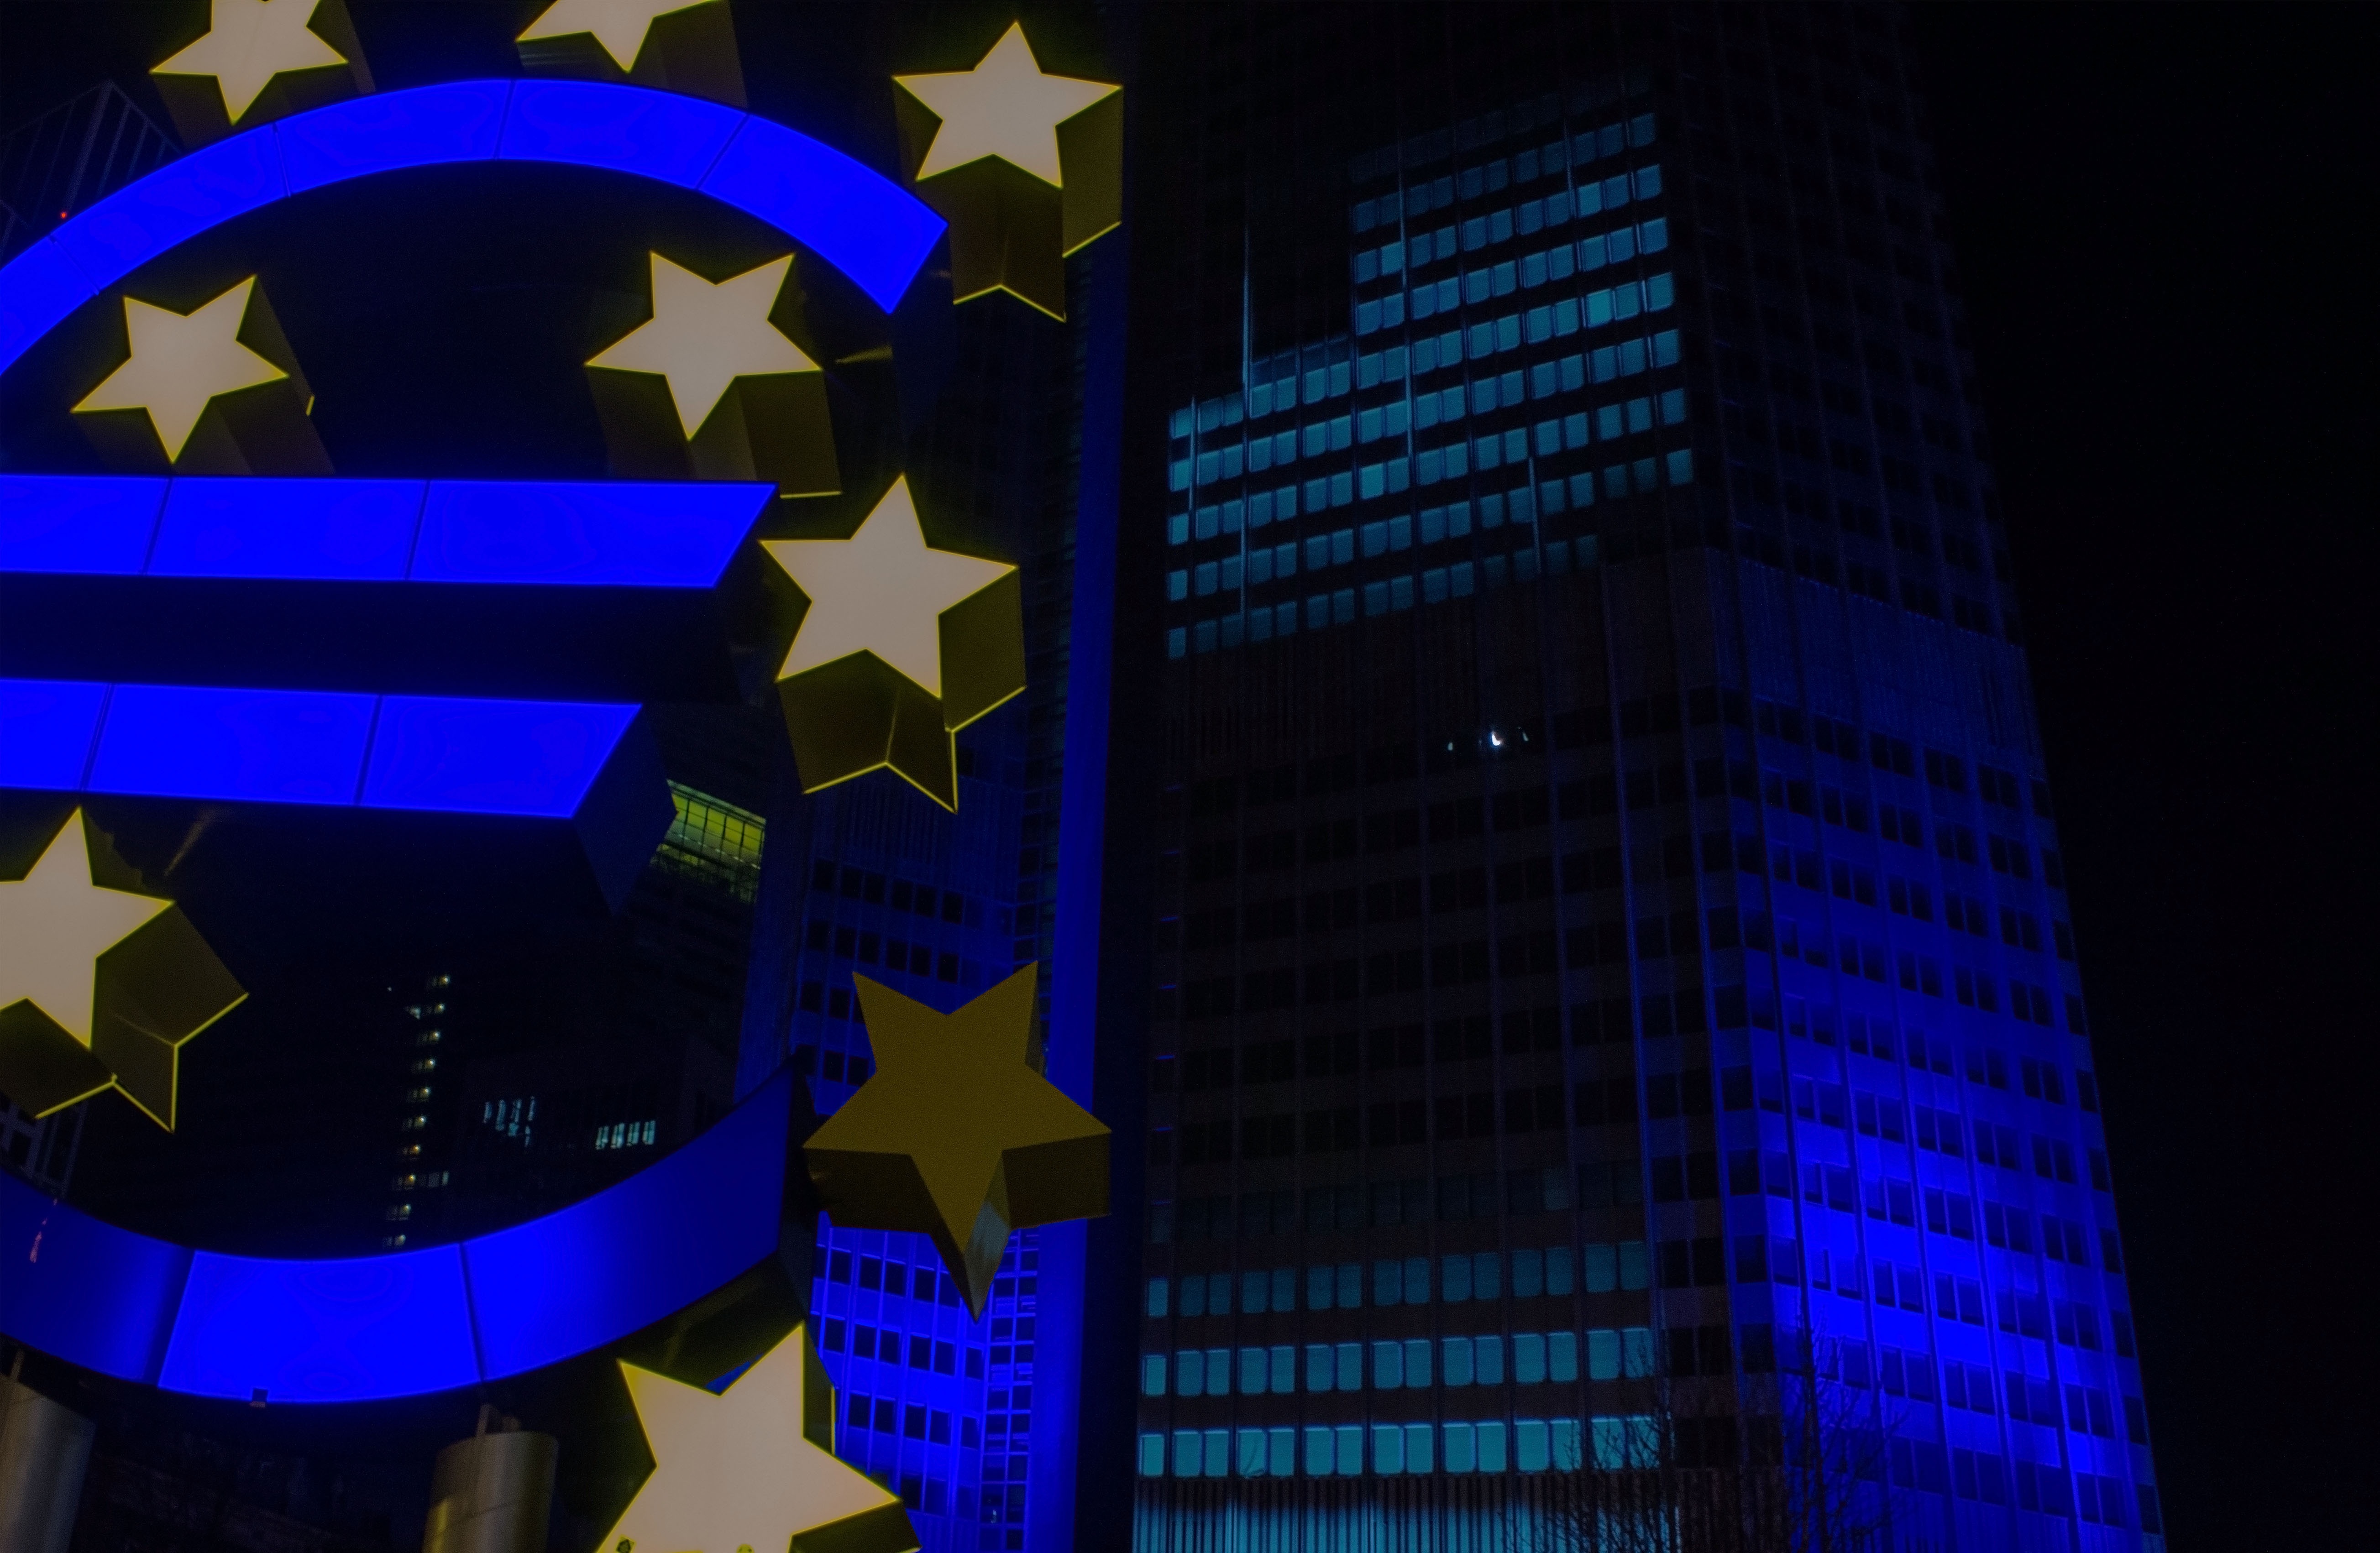
night, skyscraper, color, darkness, blue, euro, shape, frankfurt, luminale, ecb, screenshot, european central bank, central bank